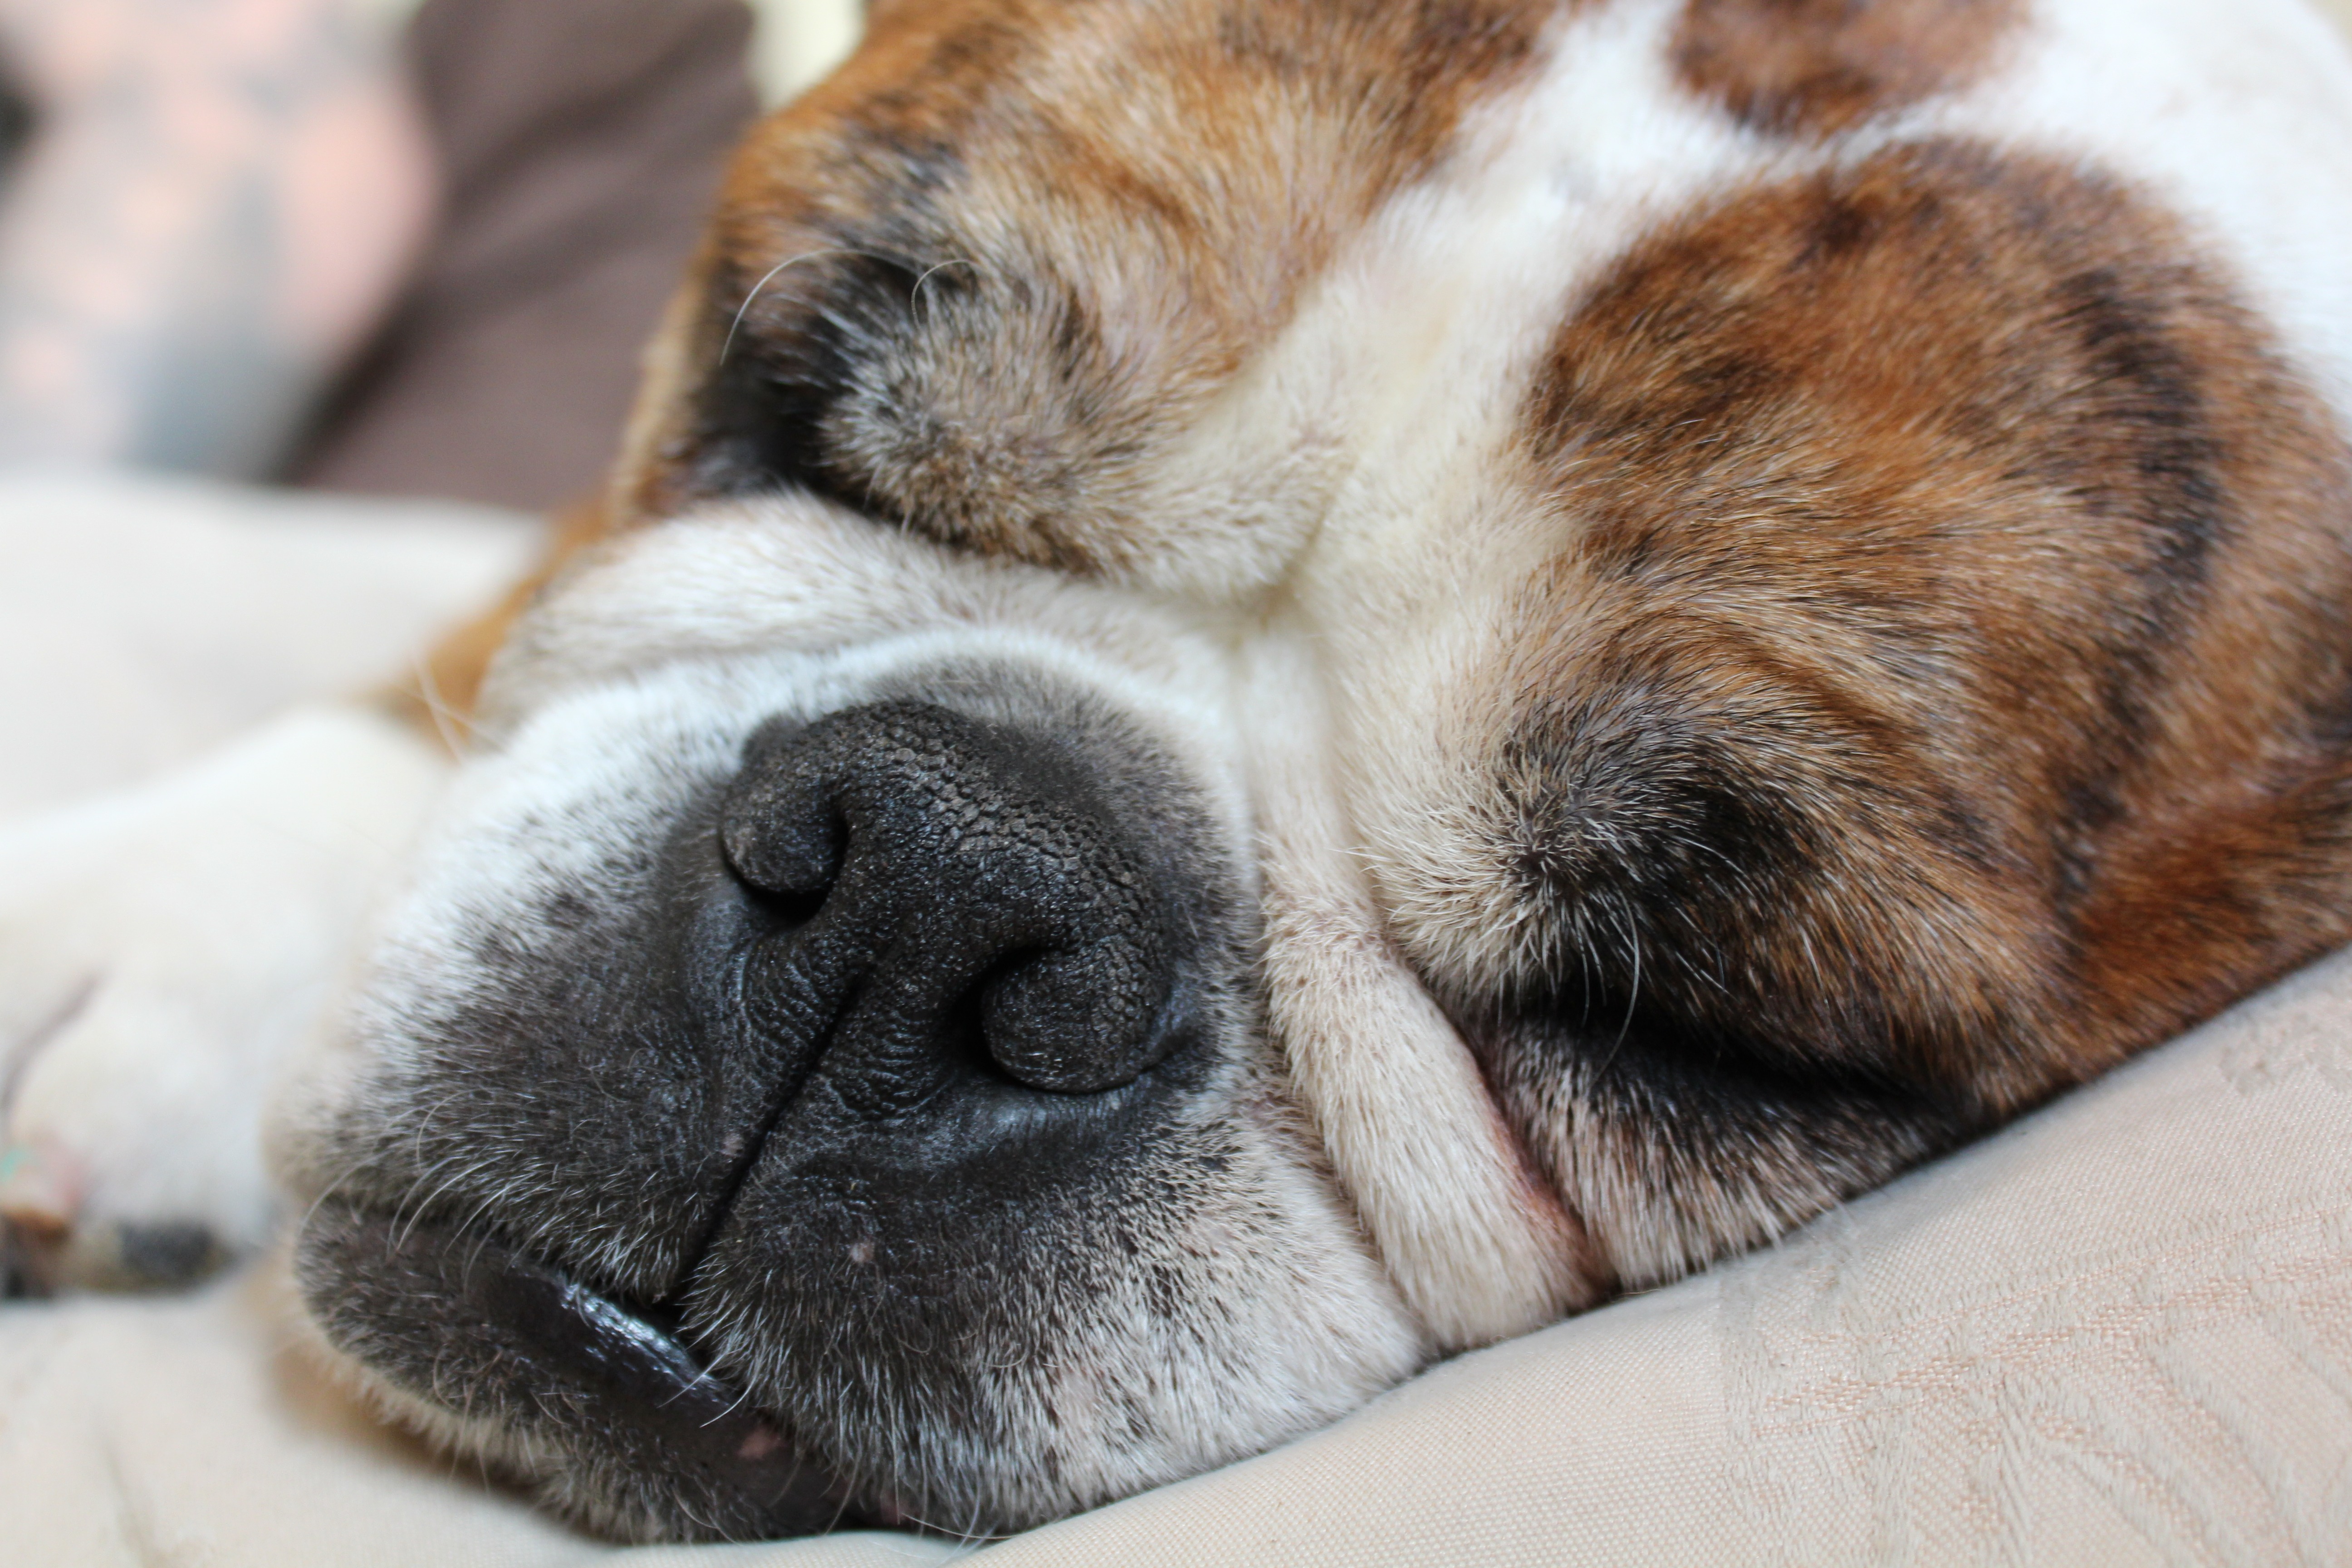
puppy, dog, animal, pet, mammal, bulldog, nose, dogs, sleep, snout, vertebrate, tired, dog breed, old english bulldog, dog like mammal, dog breed group, olde english bulldogge